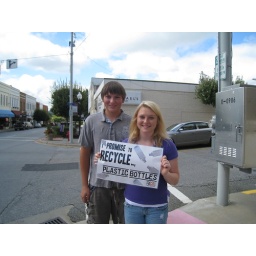
A promise to recycle plastic bottles at a BANneD event in North Wilkesboro, NC (10/2009)